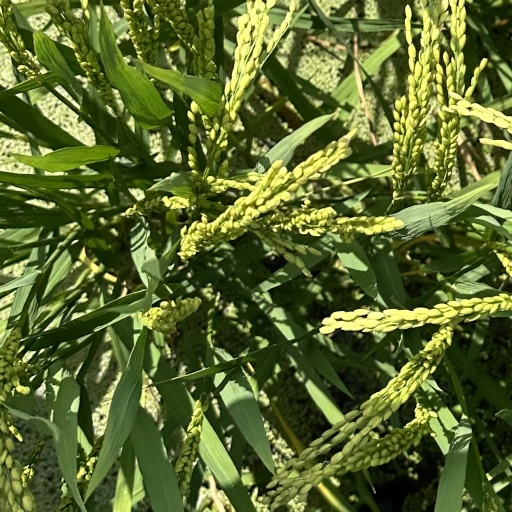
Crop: rice